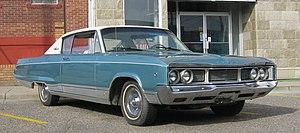
La Dodge Monaco est une voiture familiale de la marque américaine Dodge faisant partie du groupe Chrysler, produite entre 1965 et 1975 puis entre 1990 et 1992.